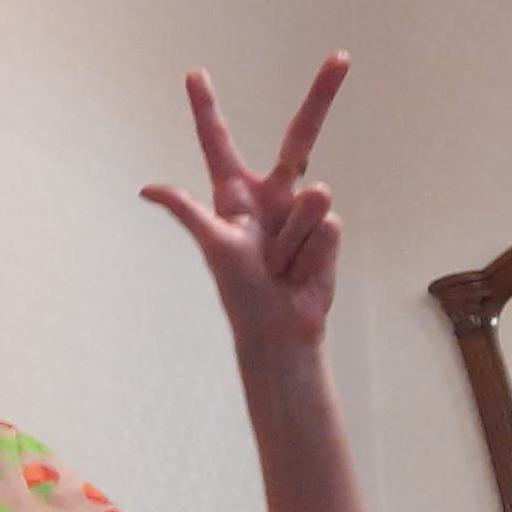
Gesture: three2